Fiat 850

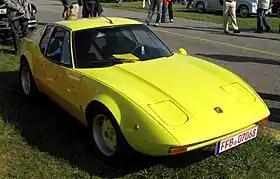
Francis Lombardi Grand Prix

Italian coachbuilder designed and built a small sports car with fastback coupé body based on the 850, the 1968 Francis Lombardi Grand Prix. The car was also marketed by OTAS as the OTAS 820, equipped with Giannini engines, and in an Abarth version, the Abarth Scorpione.